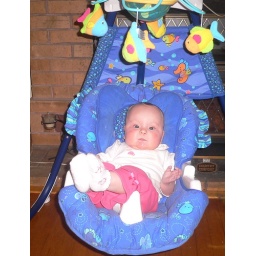
city comfort, in my chair watchin' the fish